Battle of Saraighat

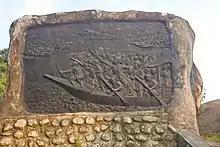
Saraighat battle relief

Meanwhile, Mughal reinforcements in the shape of war vessels and imperial officers ("Omraos") reached Ram Singh, along with the Mughal admiral, Munnawar Khan and the Mughal Viceroy Shaista Khan, sent the message that Ram Singh was sent to fight the Assamese, not make friends with them. Ram Singh now made preparations for his final and direct assault on Guwahati and began moving along the north bank. Near Sualkuchi he was joined by ships with artillery and archers under five Mughal captains including two firingis. The Mughals had large boats, some carrying as many as sixteen cannons. The Mughal ambassador, Paditrai, had reported a breach in the embankment at Andharubali a few days earlier, and Ram Singh wanted to exploit this opening.